Timeline of the COVID-19 pandemic in Malaysia (2020)

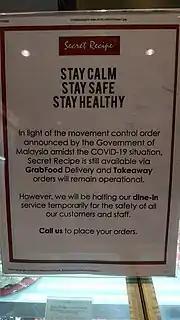
Only take-away and delivery is allowed during the movement control order as seen in this notice released by Malaysia's restaurant outlet of Secret Recipe on 18 March 2020.

On 16 March, Prime Minister Muhyiddin Yassin announced that the federal government would be imposing a nationwide lockdown known as the Movement Control Order (MCO), which would come into effect on 18 March and last for two weeks.